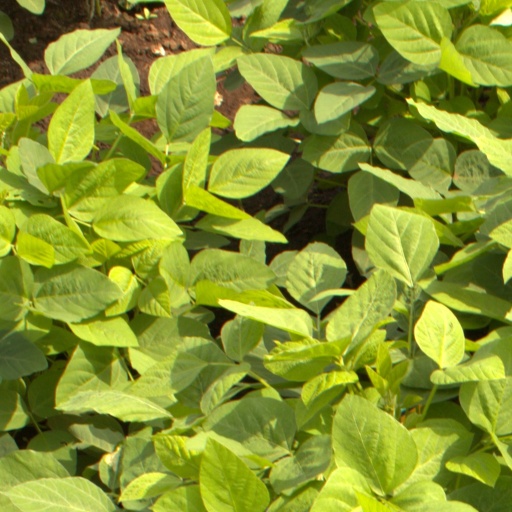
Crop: soybean